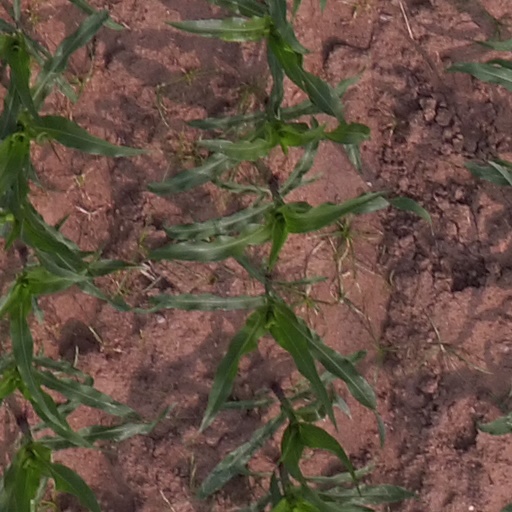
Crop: maize; corn